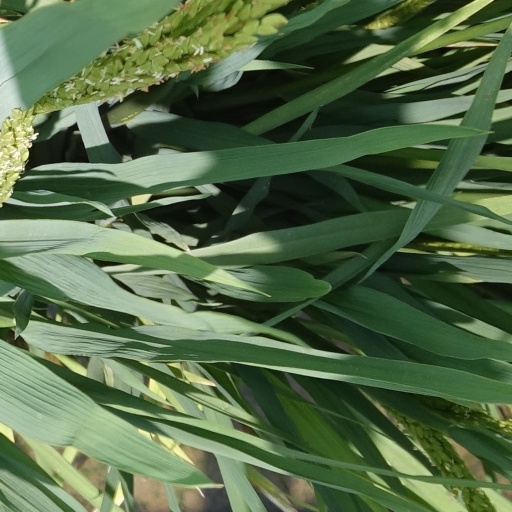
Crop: rice